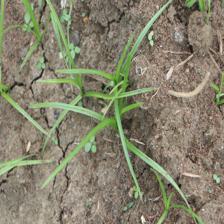
Label: Grass